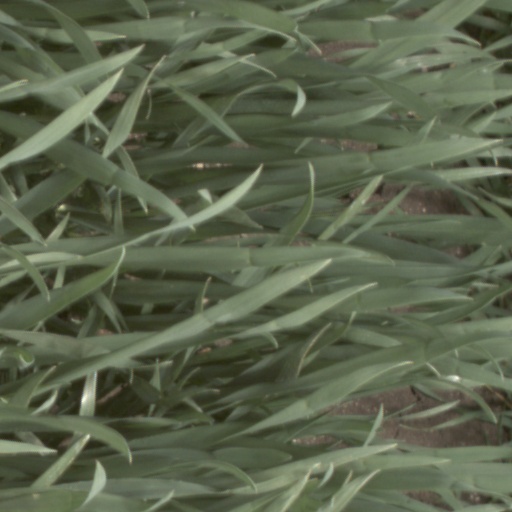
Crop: wheat